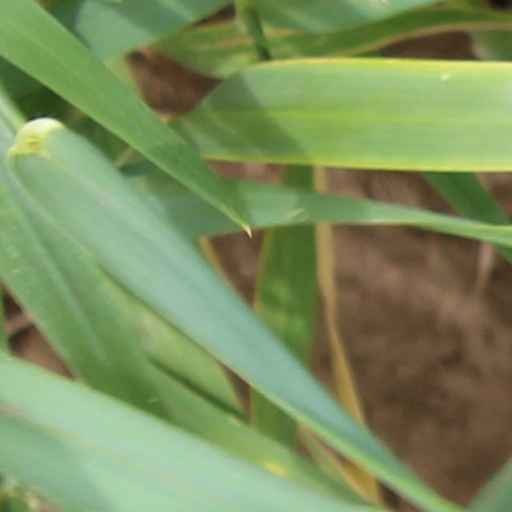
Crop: wheat